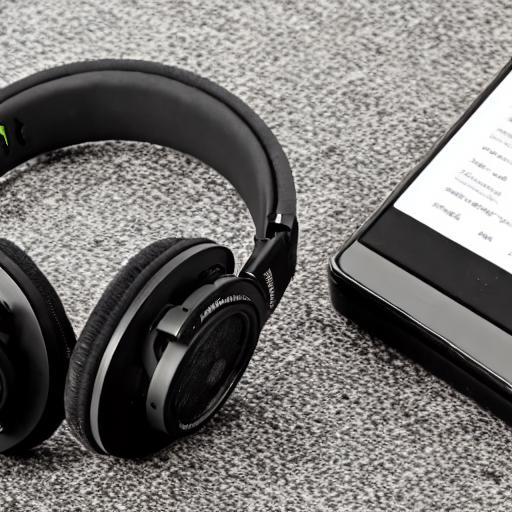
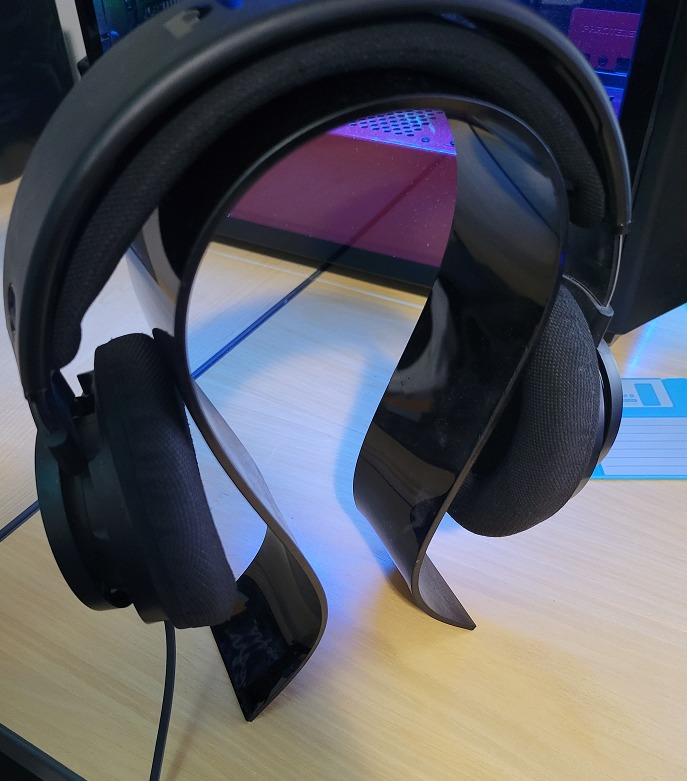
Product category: headphones
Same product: no